Ateneo de Manila University

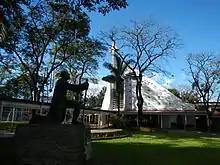
The Chapel of the Holy Guardian Angels and a statue of Saint Ignatius of Loyola at the Ateneo de Manila Grade School

The Loyola Heights campus, adjacent to Miriam College, includes the grade school, high school, and college. It features facilities such as the Henry Lee Irwin Theater, the Science Education Complex, and the John Gokongwei School of Management Complex. In 2018, the university inaugurated the Areté, a creative hub that includes the Ateneo Art Gallery, theaters, and collaborative spaces.